Son of Interflux

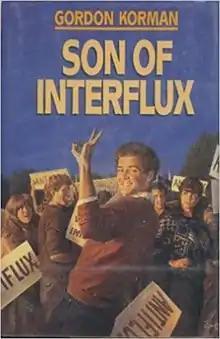
First edition

Son of Interflux is a 1986 children's novel by Gordon Korman.